Vega Conflict

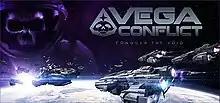

Vega Conflict is an online multiplayer game developed by Kixeye.